Majungasaurus

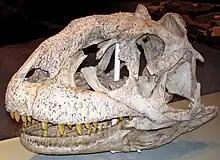
Skull cast of FMNH PR 2100

A cladogram by Tortosa "et al." 2013 places "Majungasaurus" in a new subfamily, Majungasaurinae. A simplified version showing the taxa within the group is shown below.